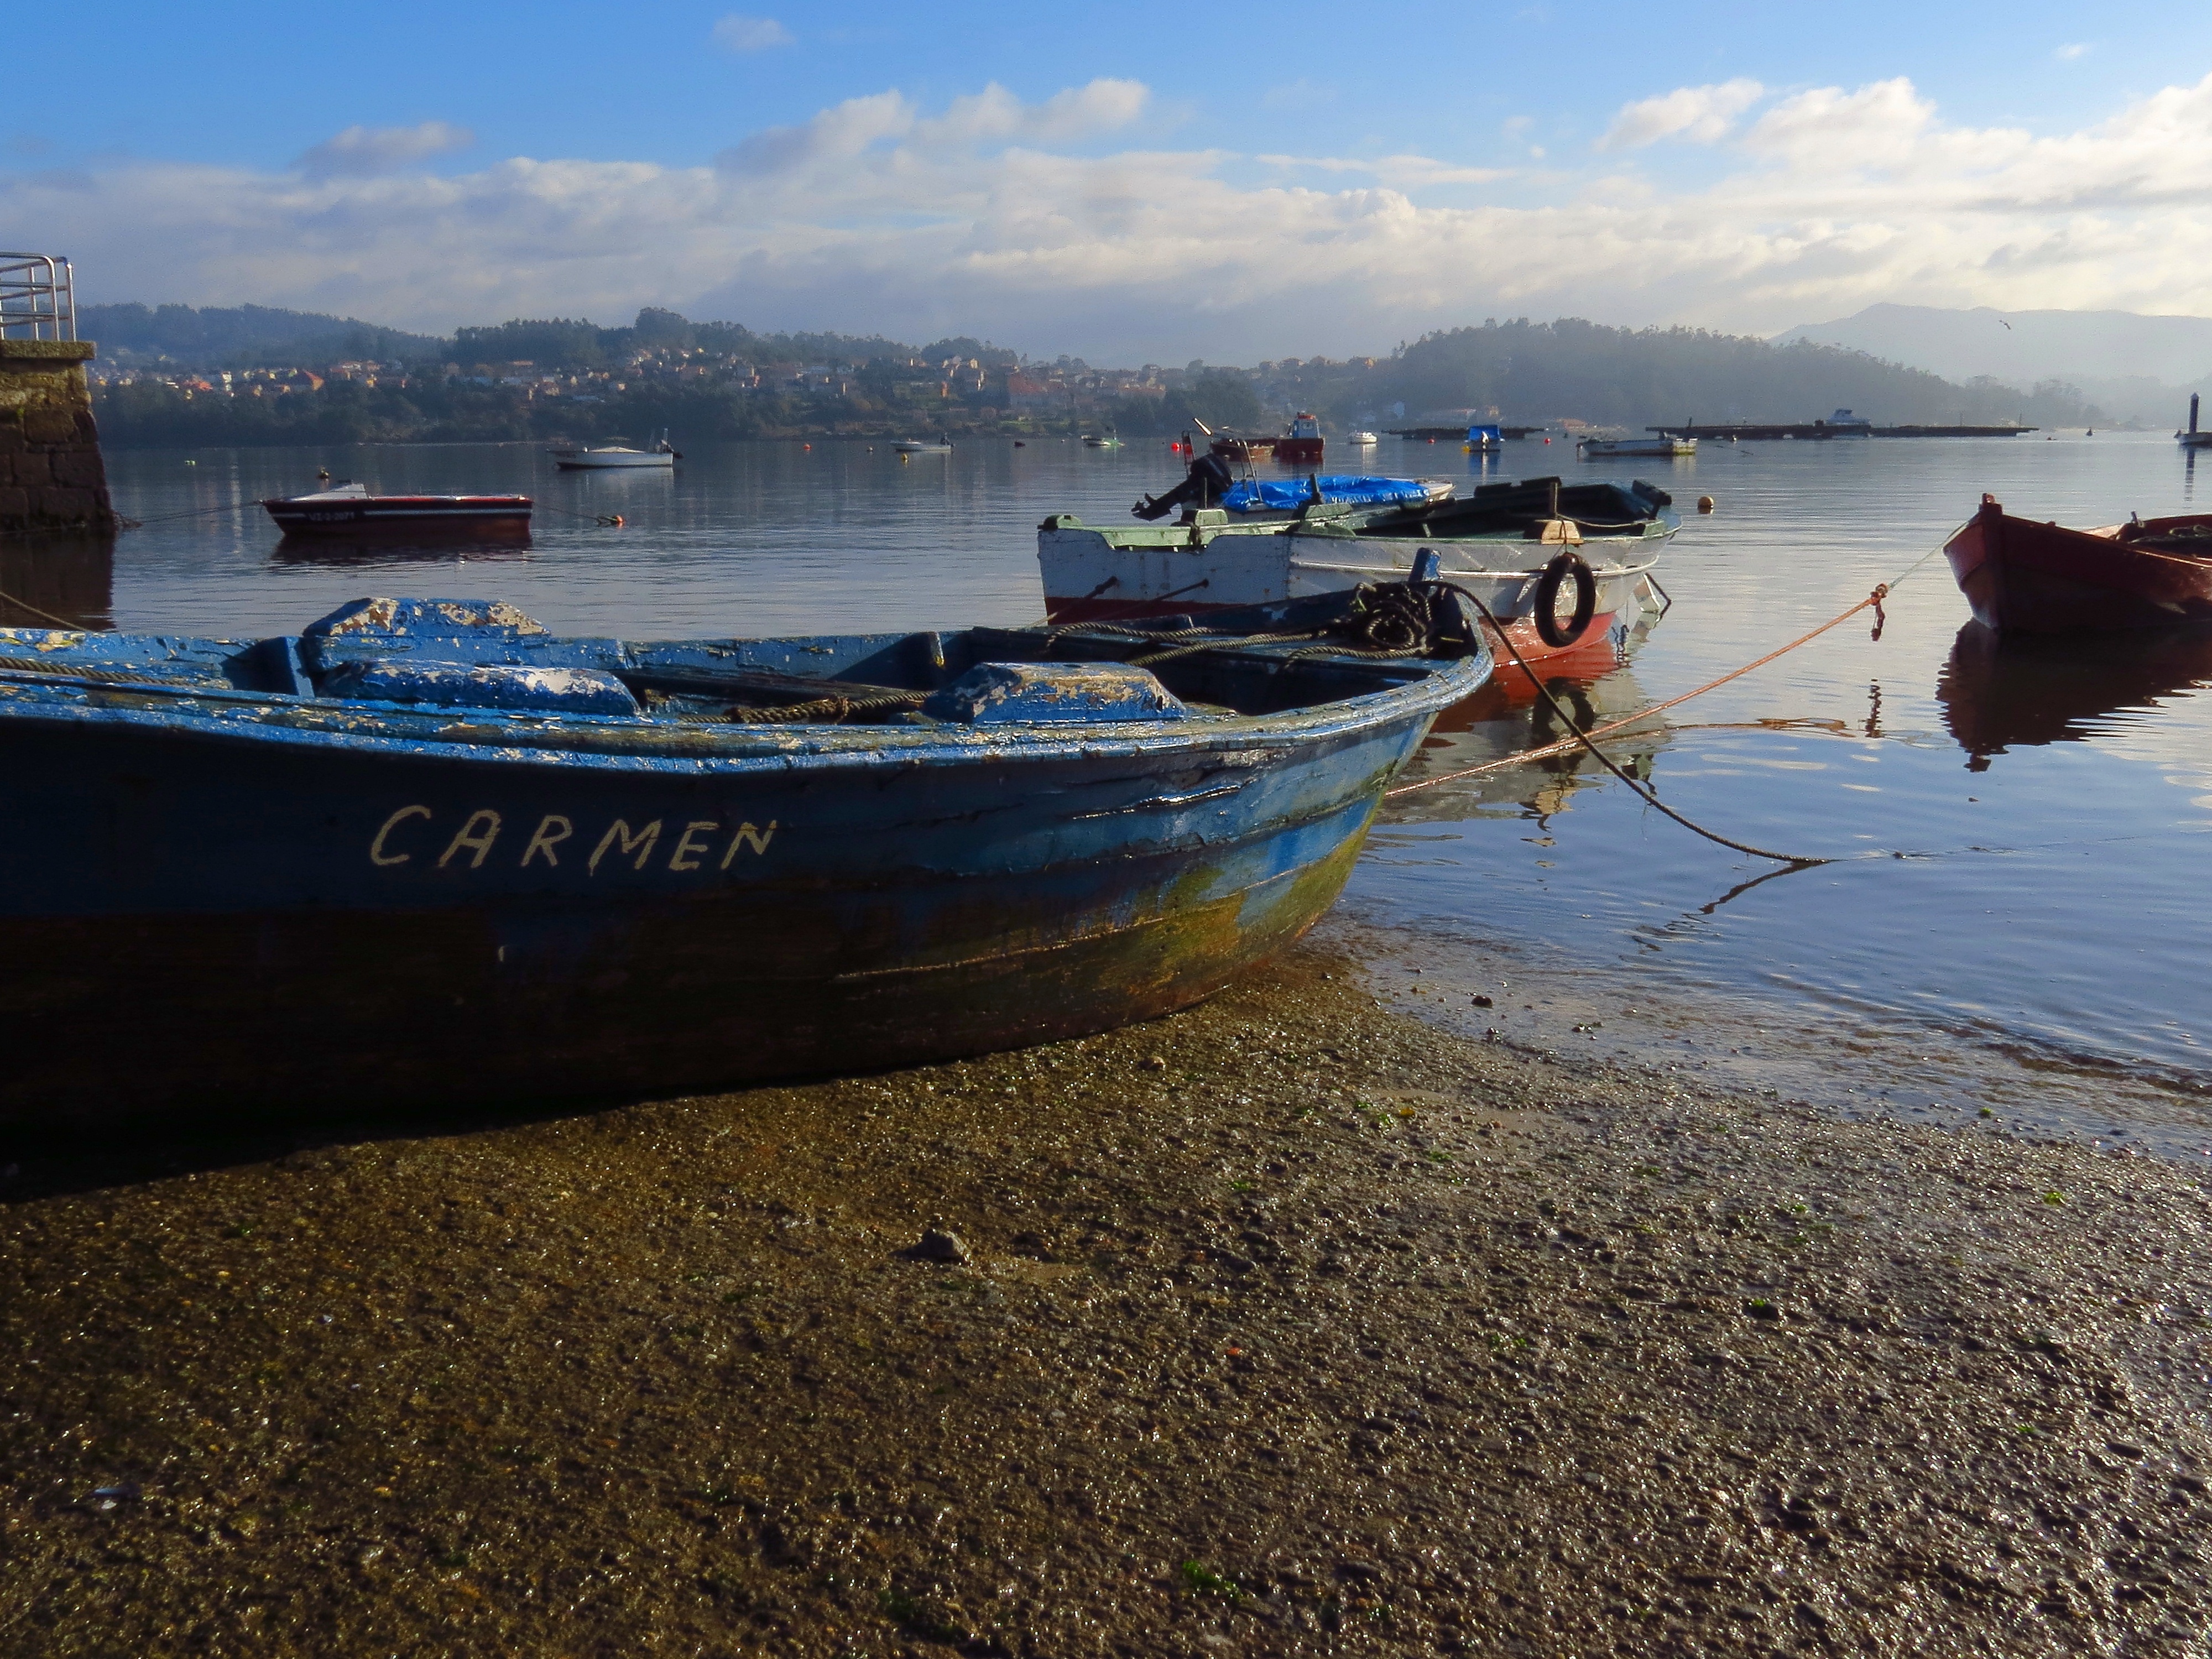
beach, landscape, sea, coast, ocean, boat, shore, vehicle, bay, spain, boating, galicia, pontevedra, combarro, paisajes, watercraft, espana, ggl1, gaby1, poio, canonsx40hs, fishing vessel, watercraft rowing